USA Science and Engineering Festival

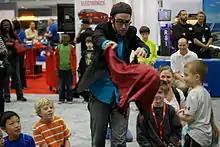
A presenter demonstrating at an exhibit.

The festival, like in previous years, took place at the Walter E. Washington Convention Center. Based on estimated numbers from the Convention Center, more than 325,000 people attended over the 4 days (X-STEM and Sneak Peek Friday included). Exhibitors stated that roughly 11,000 visitors stopped by their booth over the course of the three-day Expo. Attendees from all 50 states in the U.S. and international attendees from over 20 different countries visited the festival. Sneak Peek Friday included 40,000+ students, teachers, military families, government officials and press – a 30% increase from 2012. Sneak Peek Friday attendees included students from 38 states – and three countries. More than 4,000 students and teachers from area and underserved schools, homeschoolers, and military families attended the inaugural X-STEM Symposium.